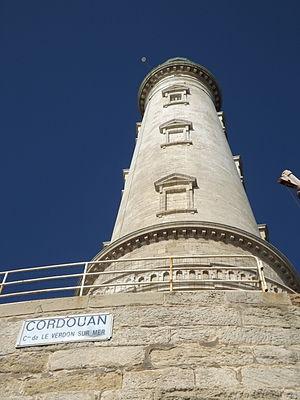
Le phare de Cordouan This building is indexed in the Base Mérimée, a database of architectural heritage maintained by the French Ministry of Culture,
La pointe de Grave est un cap marquant l'extrémité septentrionale du Médoc et du département de la Gironde. C'est également la limite nord des Landes de Gascogne, de la Gascogne, de la forêt des Landes et de la côte d'Argent.